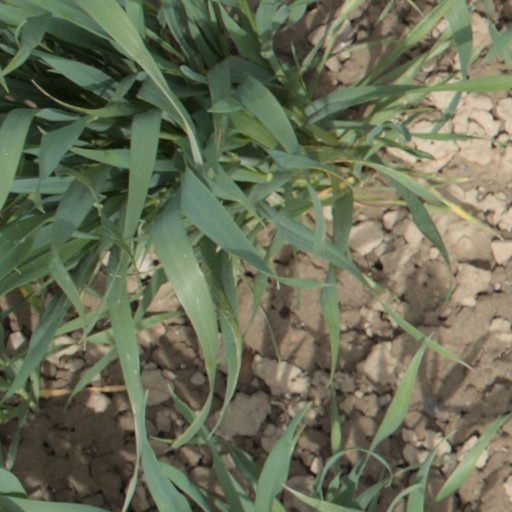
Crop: wheat